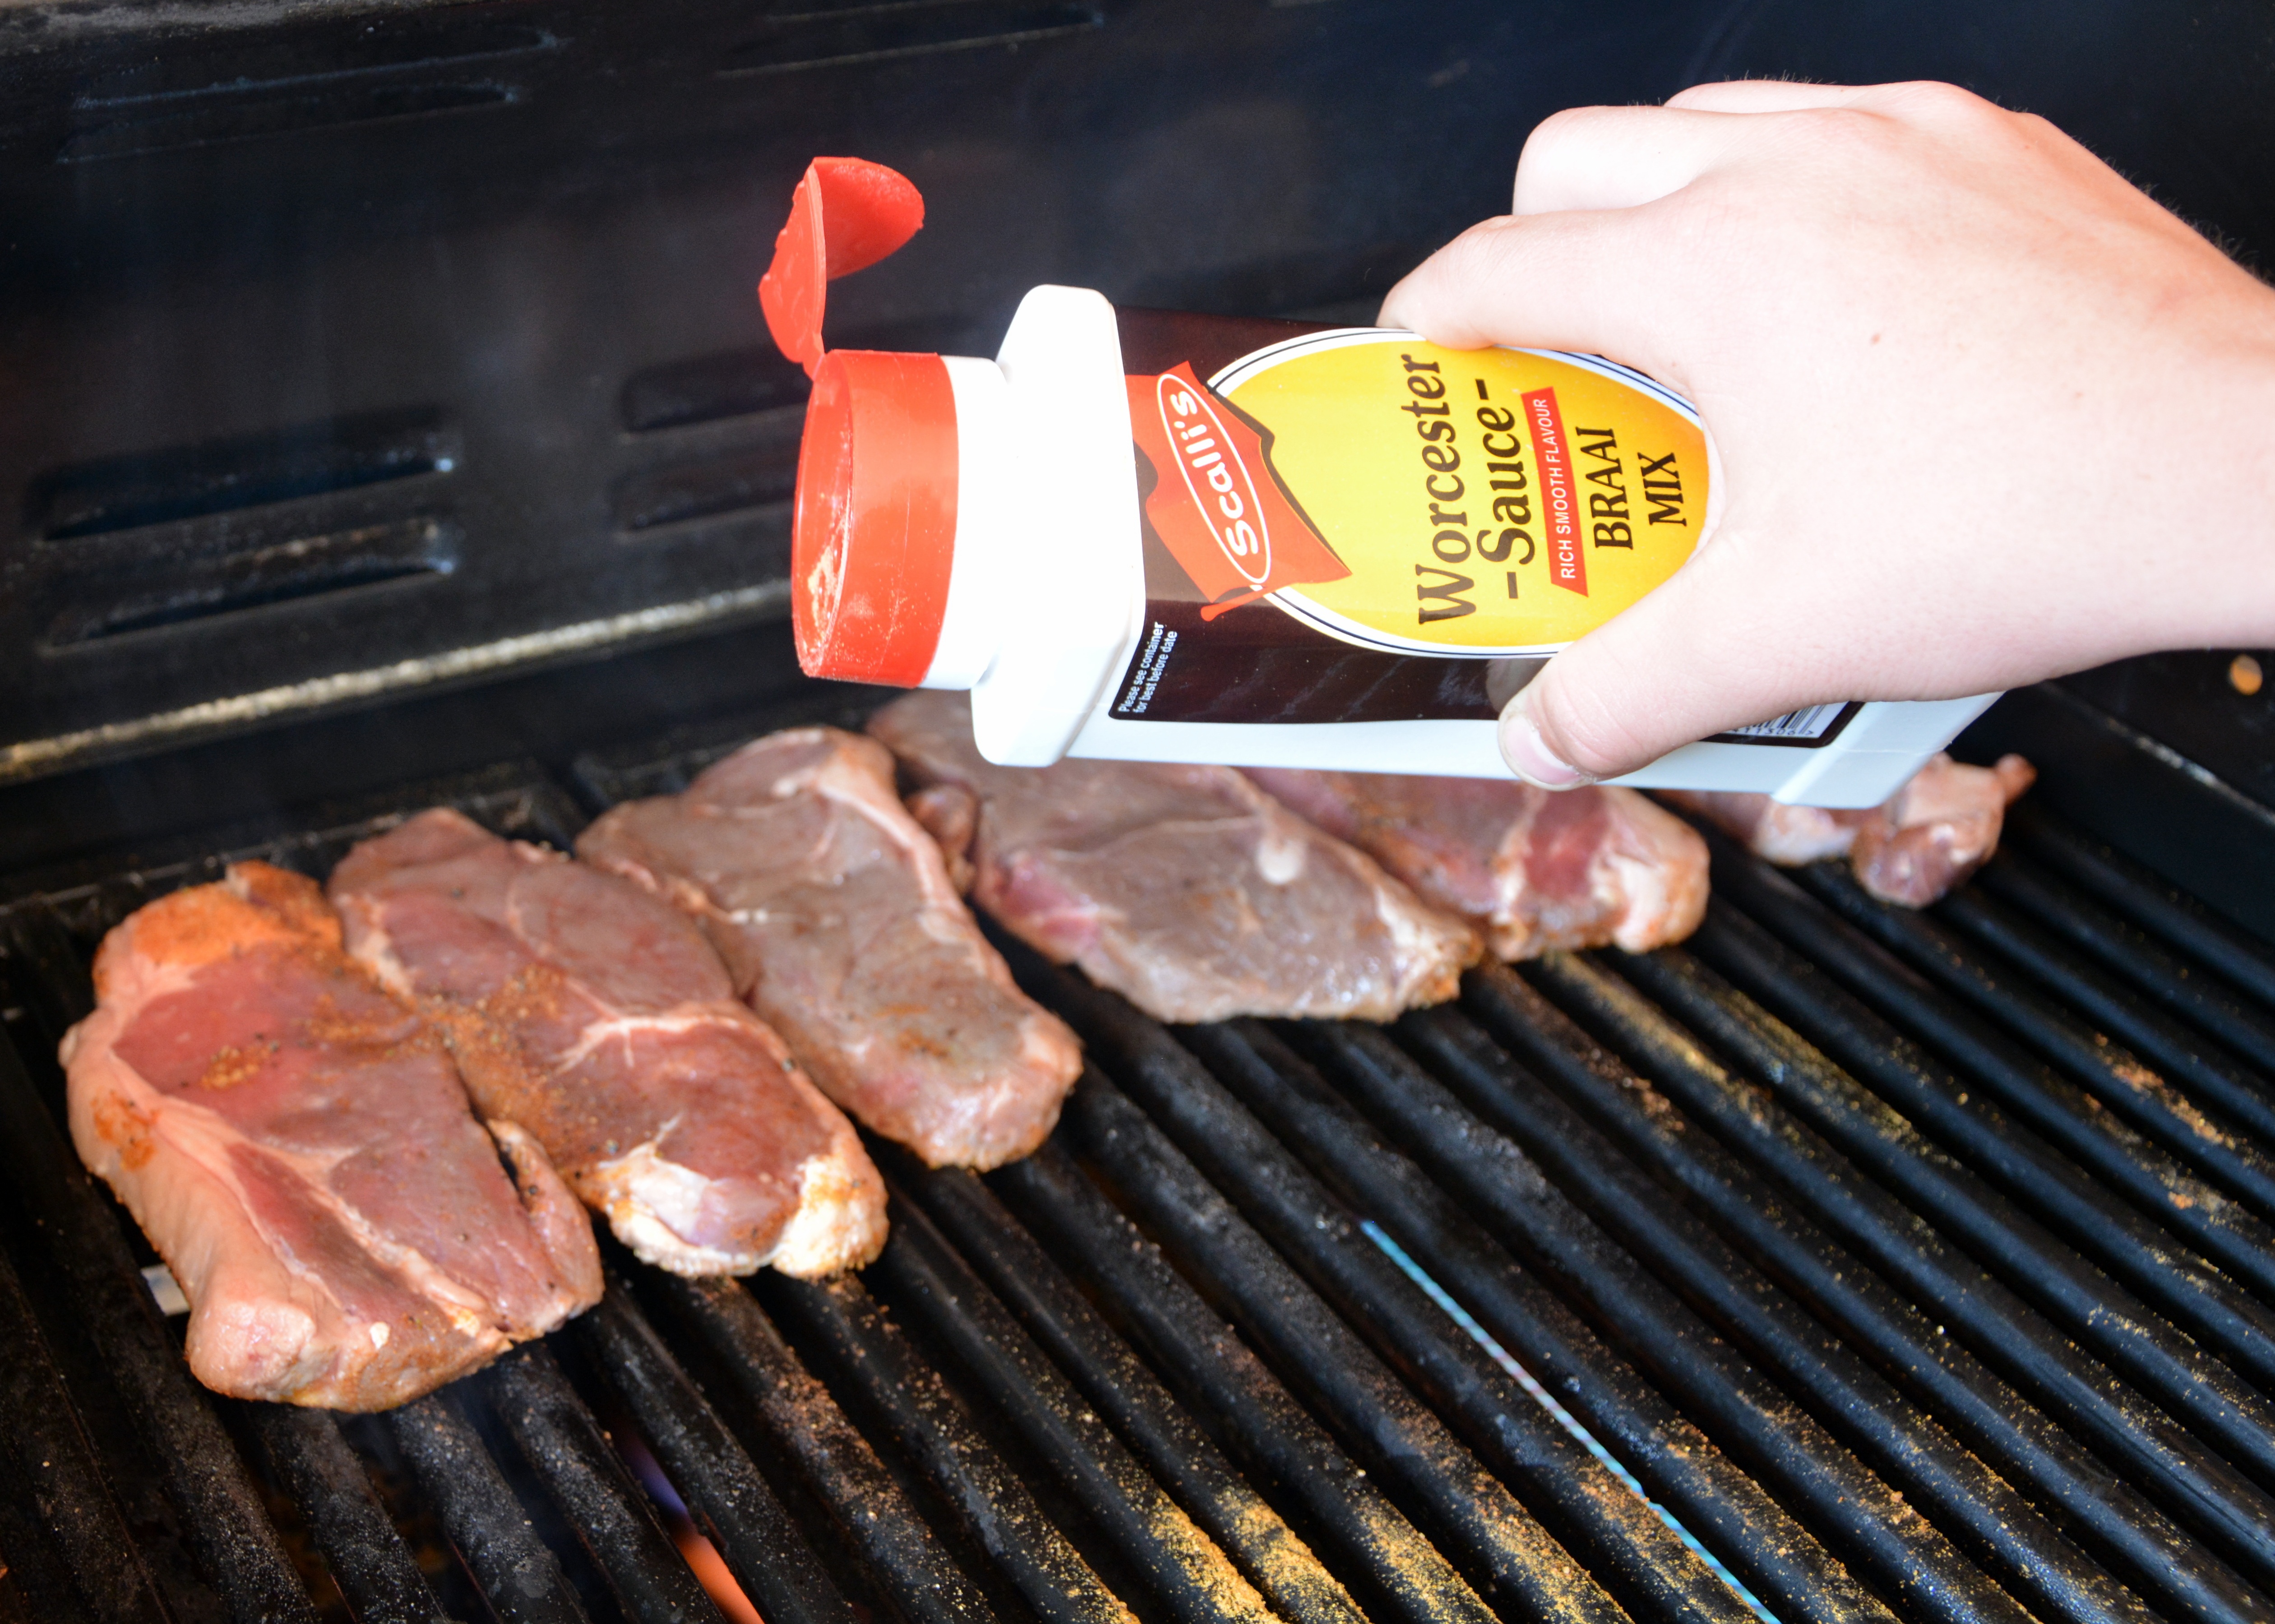
dish, food, cooking, fish, meat, barbecue, cuisine, preparation, steak, roasting, grilling, barbecue grill, human action, outdoor grill, animal source foods, kobe beef, churrasco food